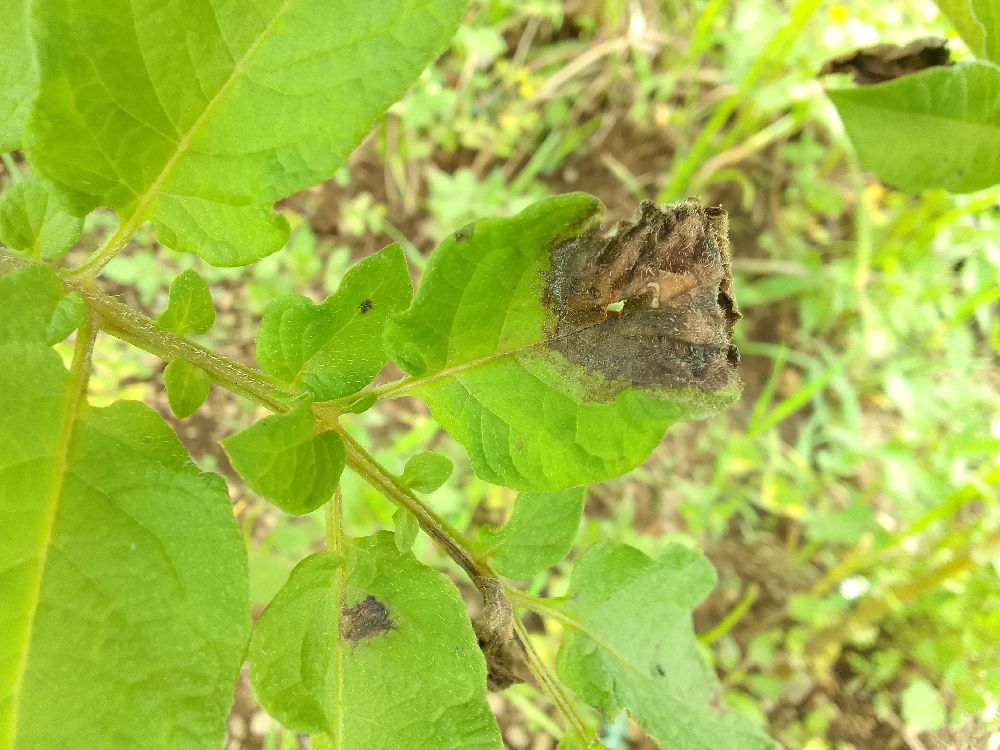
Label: Late blight